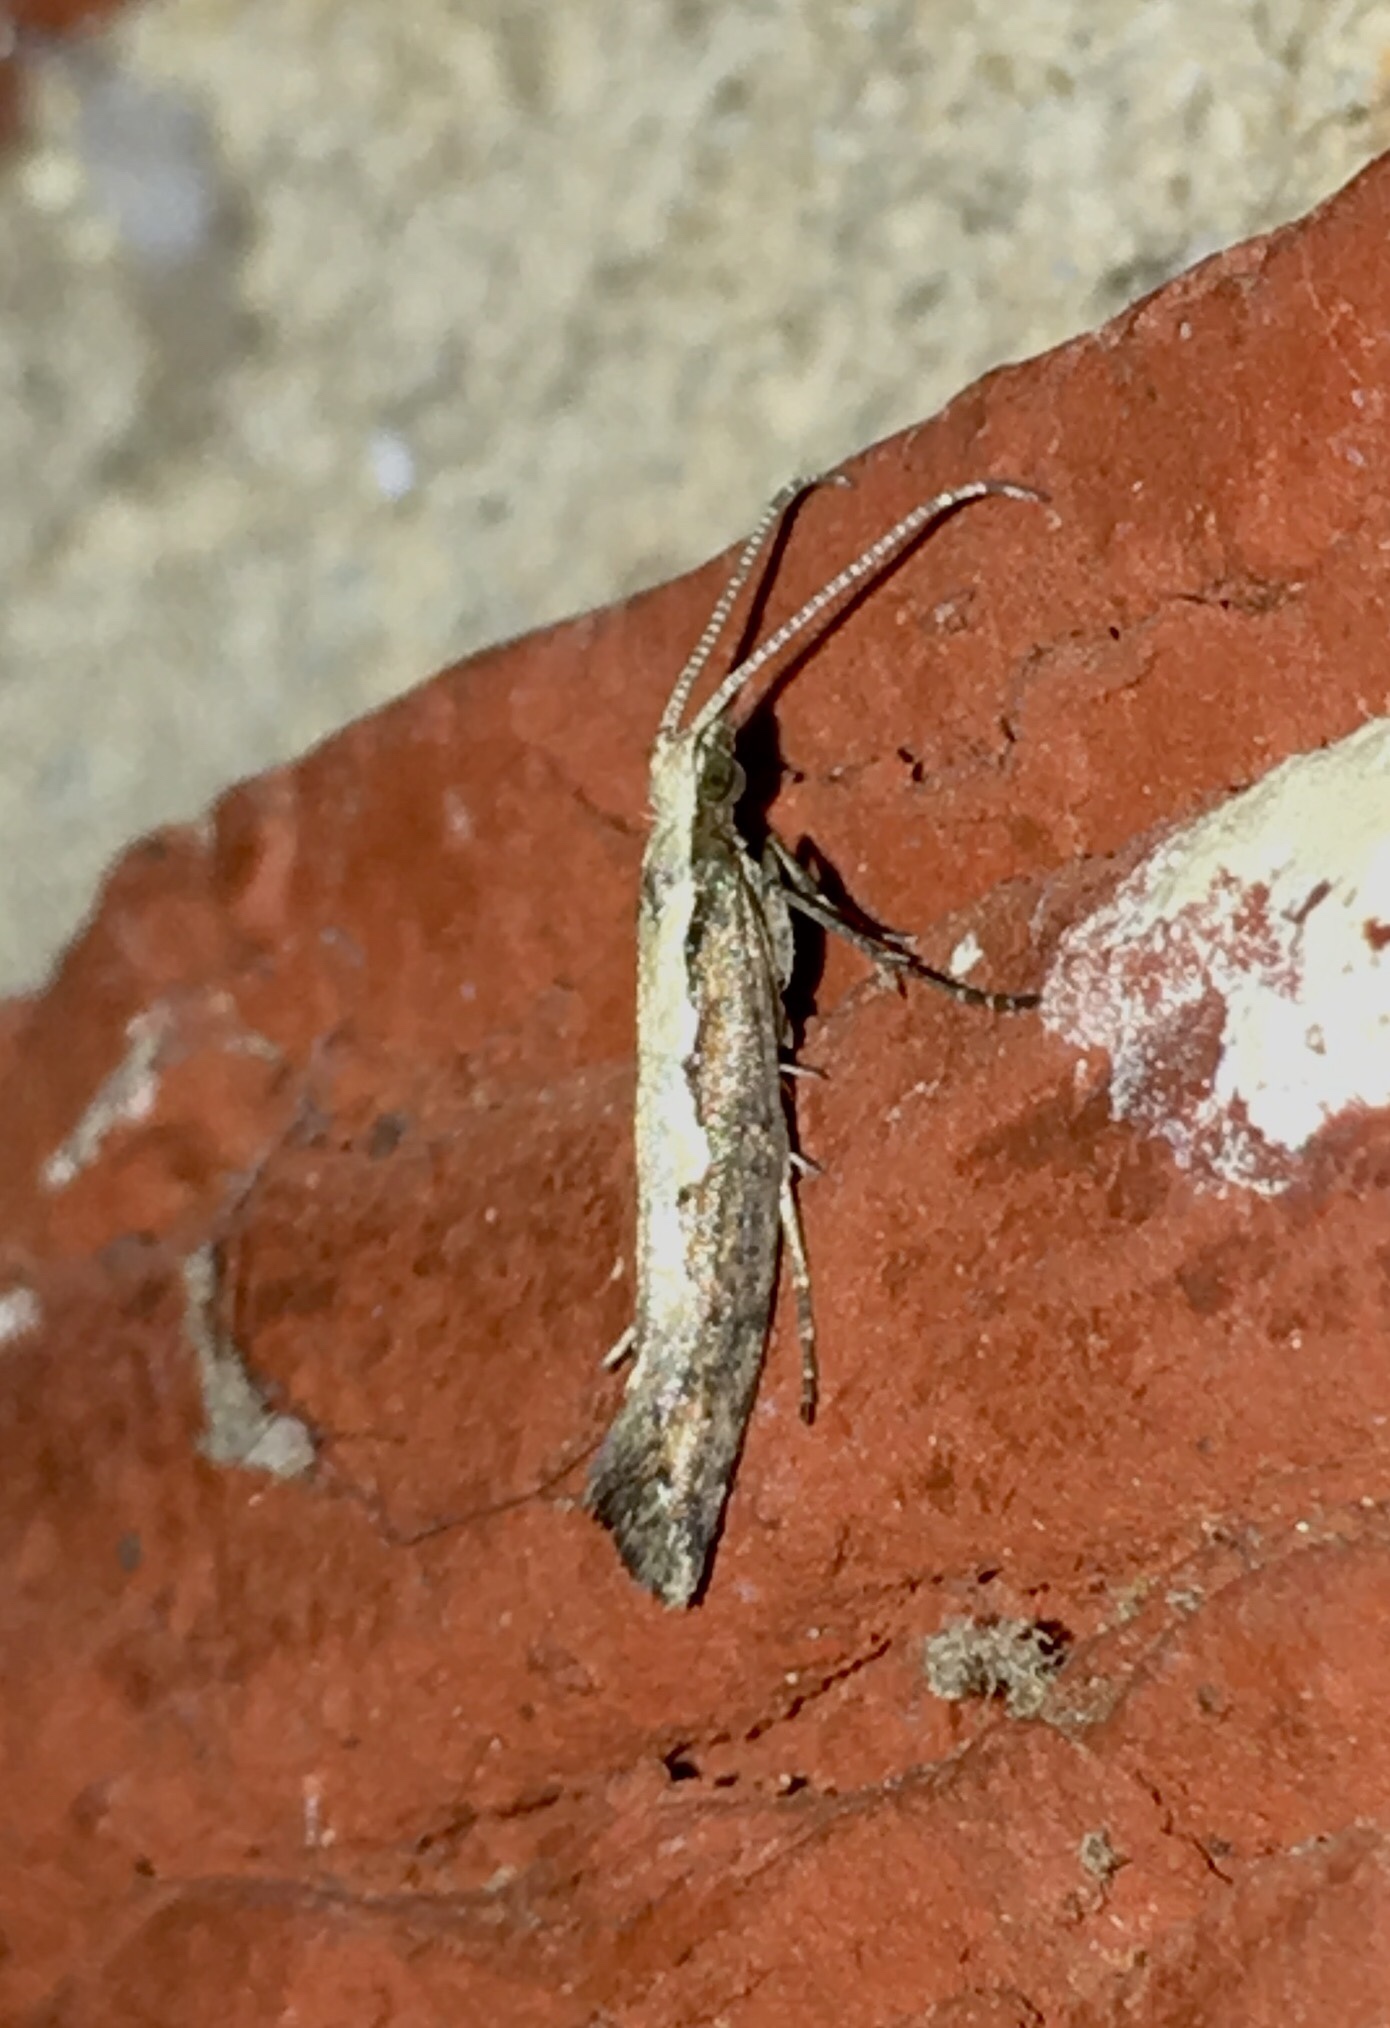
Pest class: diamondback_moth